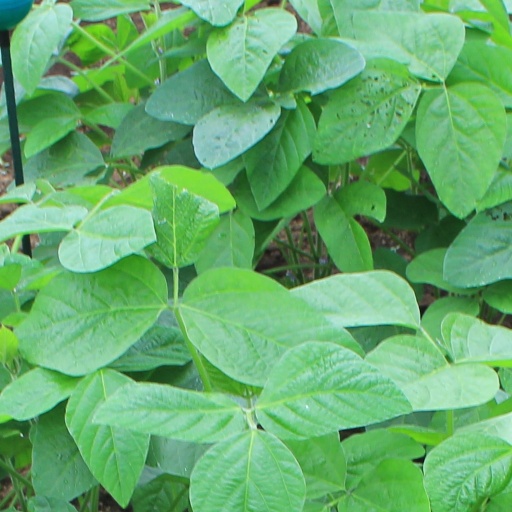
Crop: soybean